Nundah State School

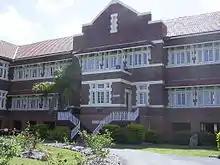
Block A, 2007

Nundah State School occupies an elevated site within Nundah, a residential suburb approximately northeast of the Brisbane CBD. Facing Bage Street to the east, the rectangular site slopes down to the west and is bounded to the south by Buckland Road, to the west by Park Road and to the north by Boyd Road. The school complex comprises buildings and landscape features from several periods of design and construction. Buildings and other elements of cultural heritage significance are located at the eastern end of the site and include: